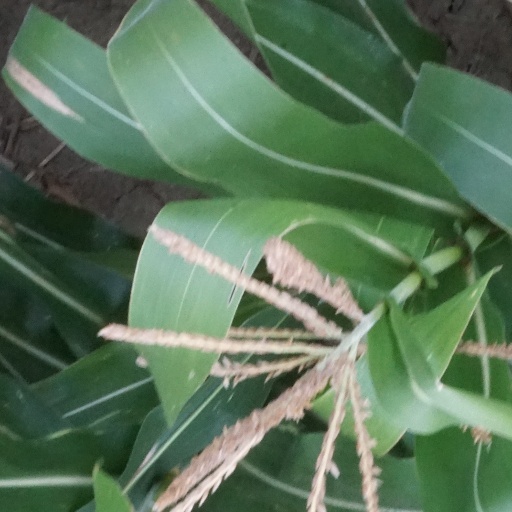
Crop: maize; corn